Tŷ Newydd

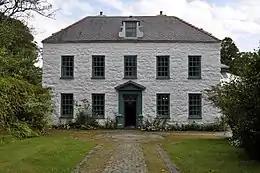
Tŷ Newydd

Tŷ Newydd is a historic house in Llanystumdwy, near Criccieth, in Gwynedd, north-west Wales. Since 1990 it has housed the National Writing Centre of Wales. The centre specialises in residential creative writing and retreats. The courses are in both the English and Welsh languages, and cover many genres, forms and styles. The centre also holds regular seminars and forums.